Boeing C-97 Stratofreighter

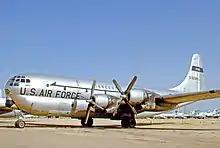
Boeing KC-97G Stratofreighter of the Minnesota Air National Guard in 1971 after service as part of Military Airlift Command

Only one C-97 is still airworthy at the present day, (S/N 52-2718, named "Angel of Deliverance") operated by the Berlin Airlift Historical Foundation. It is painted as YC-97A 45–59595, the only C-97 to participate in the Berlin Airlift.